Graphical widget

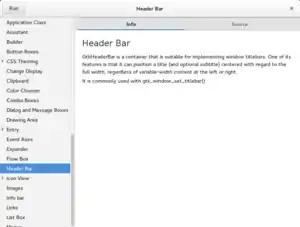
gtk3-demo, a program to demonstrate the widgets in GTK+ version 3

A graphical widget (also graphical control element or control) in a graphical user interface is an element of interaction, such as a button or a scroll bar. Controls are software components that a computer user interacts with through direct manipulation to read or edit information about an application. User interface libraries such as Windows Presentation Foundation, Qt, GTK, and Cocoa, contain a collection of controls and the logic to render these.